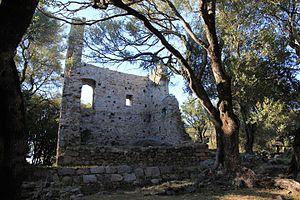
Ubaldo Visconti de Gallura dit également parfois Ubaldo II, pour le distinguer de son oncle et homonyme, Ubaldo Visconti, fut Juge de Gallura à partir de 1225 jusqu'à sa mort, et, également juge consort de Torres de 1236 à 1238.